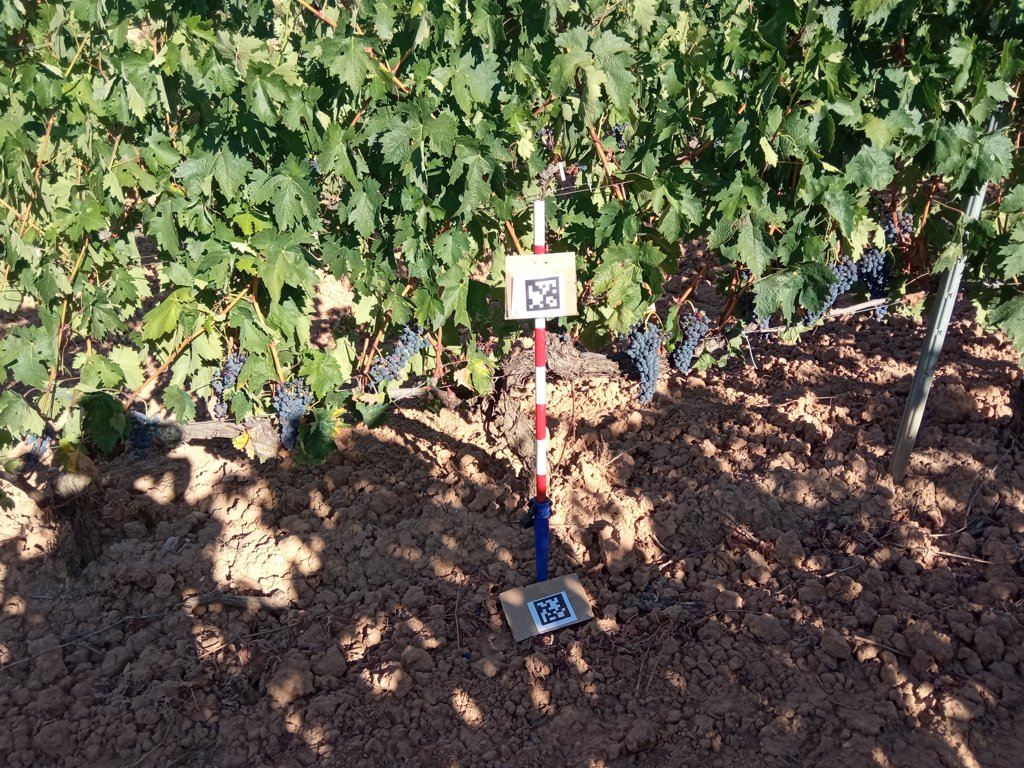
Berries visible: 1023
Grape clusters: 16